French art

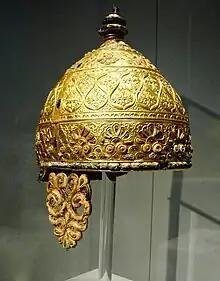
Agris Helmet

From the Proto-Celtic Urnfield and Hallstatt cultures, a continental Iron Age Celtic art developed; mainly associated with La Tène culture, which flourished during the late Iron Age from 450 BC to the Roman conquest in the first century BC. This art drew on native, classical and perhaps, the Mediterranean, oriental sources. The Celts of Gaul are known through numerous tombs and burial mounds found throughout France.